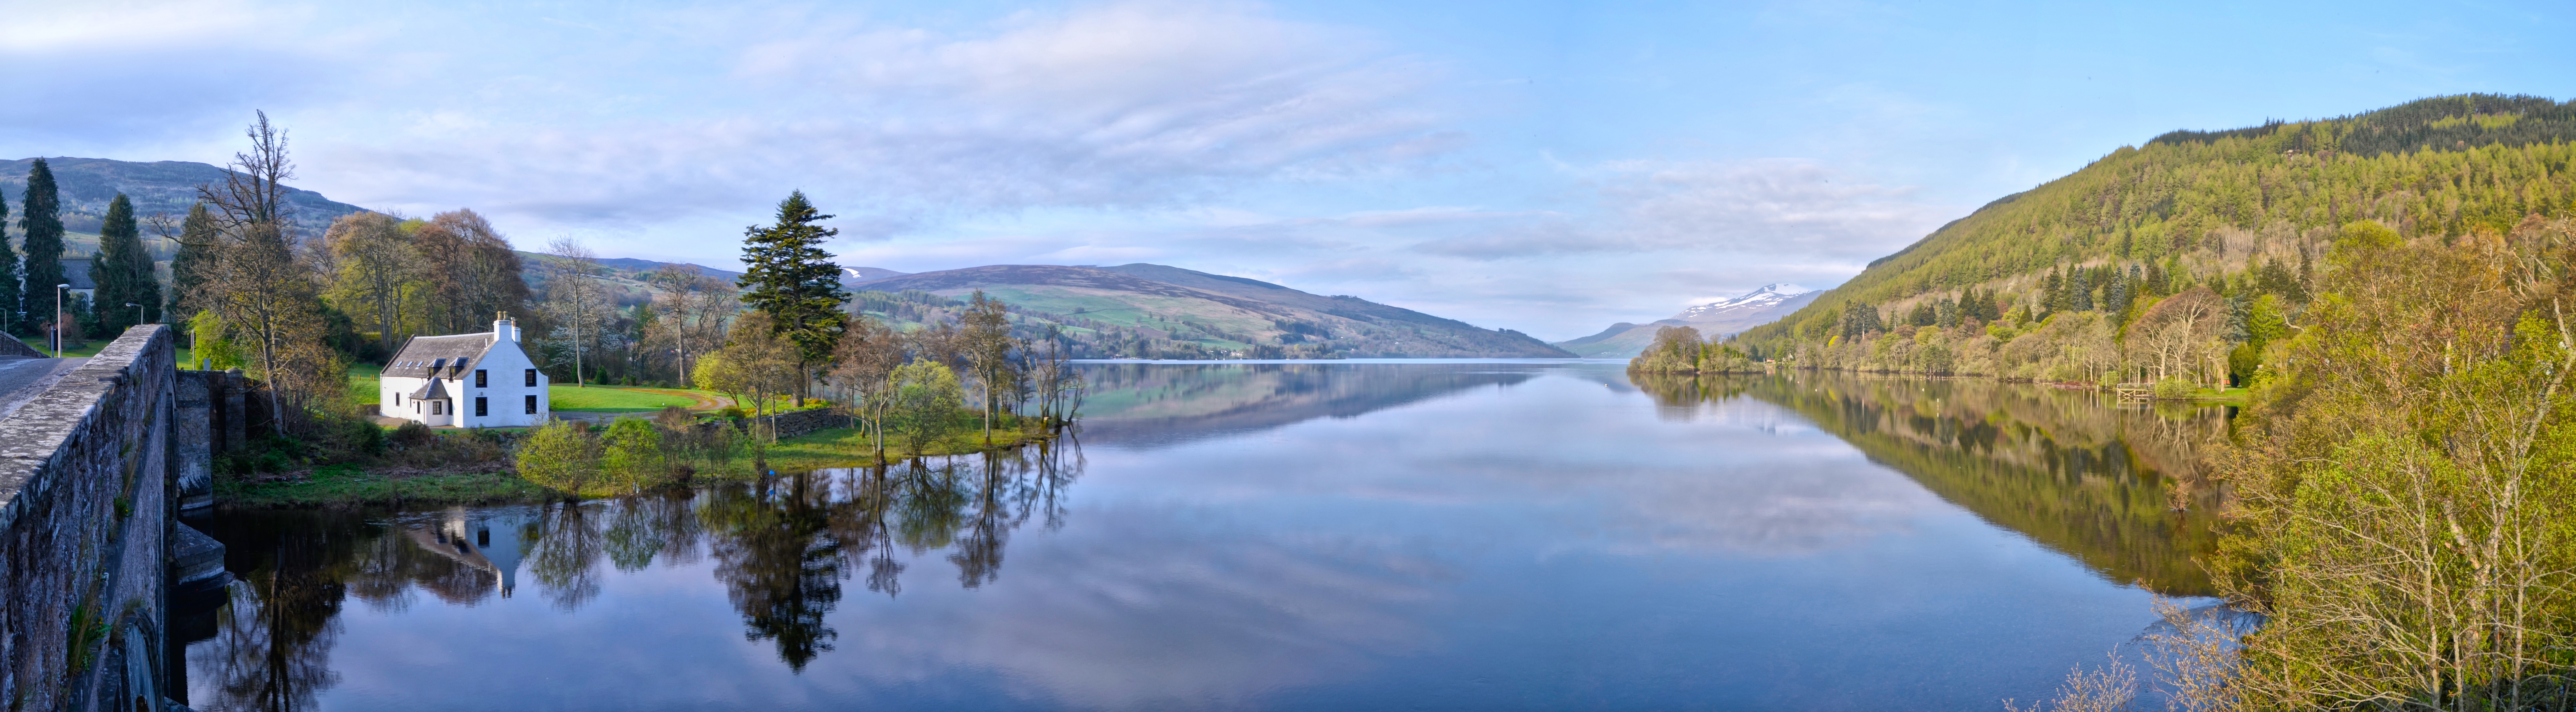
lake, mountain range, reflection, fjord, reservoir, waterway, body of water, loch, landform, tarn, glacial landform